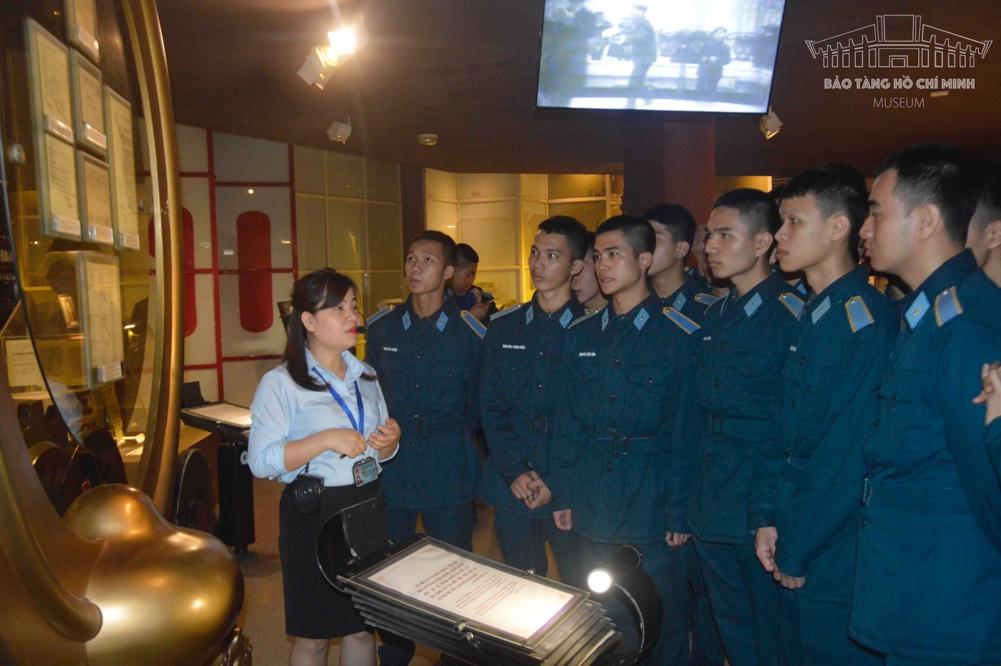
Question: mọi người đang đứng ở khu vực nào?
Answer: đang đứng trong một viện bảo tàng